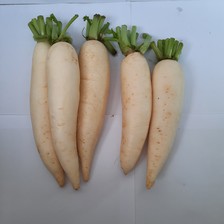
Label: others